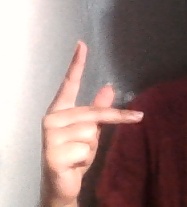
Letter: dha